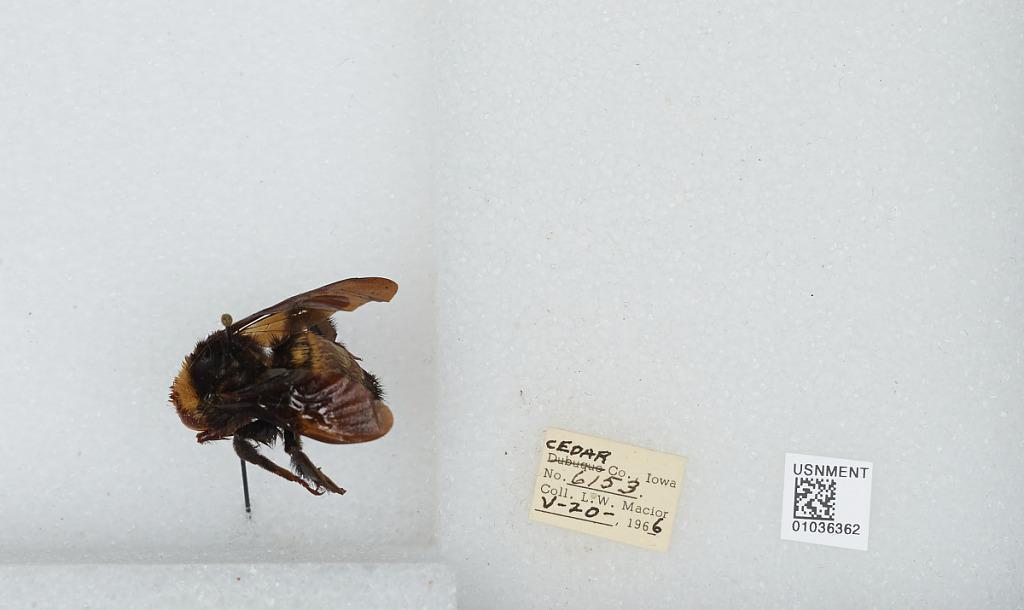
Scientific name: Bombus (Fervidobombus) pensylvanicus pensylvanicus (De Geer)
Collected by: L. Macior
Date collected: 1966-5-20
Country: United States
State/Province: Iowa
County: Cedar
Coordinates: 41.77, -91.13